Helen Varick Boswell

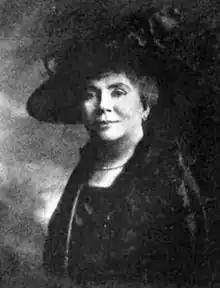
Helen Varick Boswell, 1921

Helen Varick Boswell (July 6, 1869 – January 5, 1942) was a prominent figure in the Woman's National Republican Association and the General Federation of Women's Clubs.